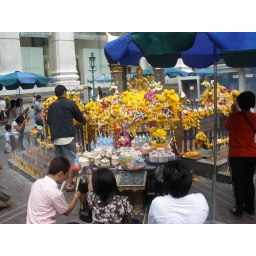
A religious ceremony on a street in Bangkok. People praying, taking pictires, lighting candles and incense.